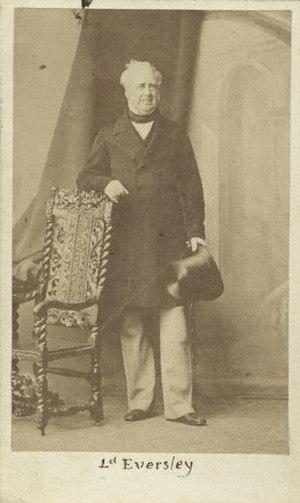
Charles Shaw-Lefevre 1ᵉʳ vicomte Eversley, né le 22 février 1794 et mort le 28 décembre 1888, est un homme politique britannique du parti Whig.